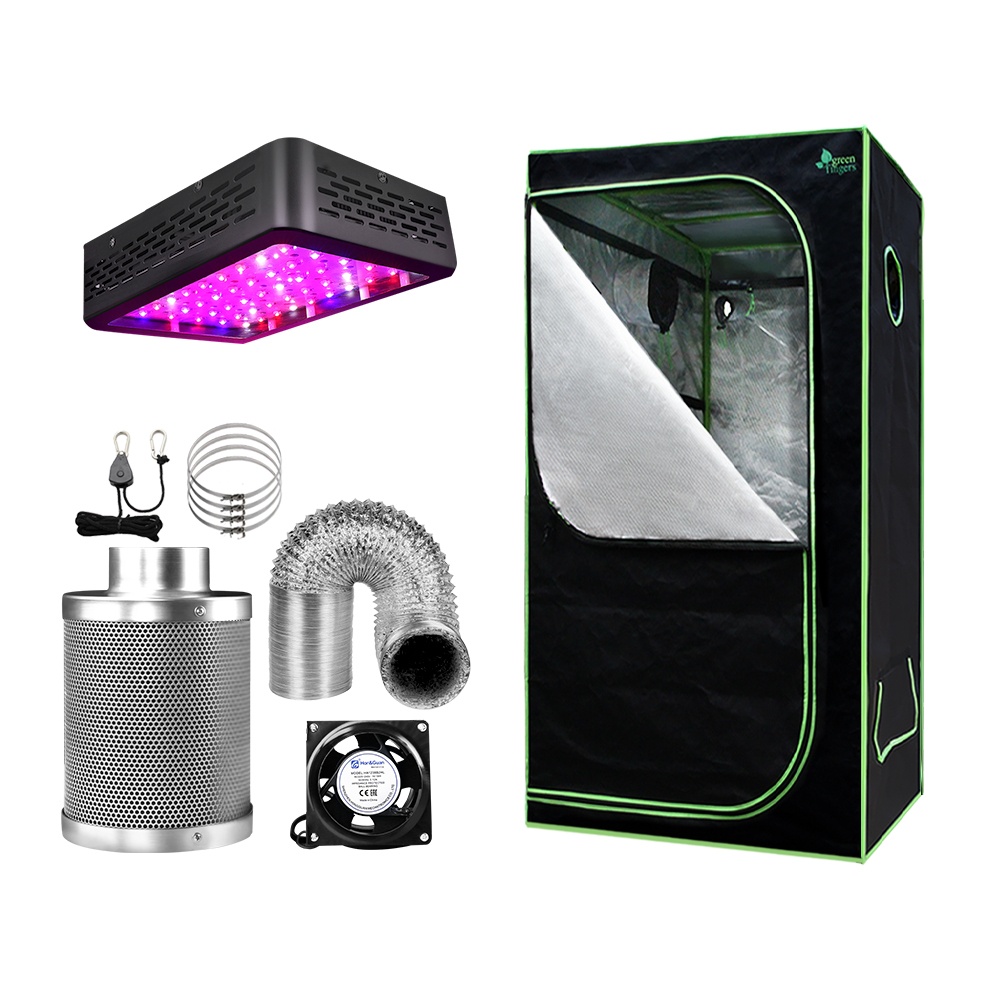
Greenfingers Grow Tent 600W LED Grow Light 60X60X140cm Mylar 4" Ventilation
Brand: Lucky Deals
Need to keep your precious flora and vegetation growing healthy in every season? Our Green Fingers LED Grow Light is the perfect solution. Our grow light is designed to stimulate plant growth by emitting a light appropriate for photosynthesis where there is either no naturally occurring light or where supplemental light is required. It provides a light spectrum similar to that of the sun and outdoor conditions are mimicked with varying colour, temperatures and spectral outputs from the grow light, as well as varying the lumen output (intensity) of the lamps. With LEDs, there is a cost savings of up to 70% for the most effective produce per watt. Both ballast and reflector are built-in for certain models, and an advanced thermal system keeps the ensemble cool at all times. Plus, the full spectrum control also provides plants and flowers with everything they desire in natural sunlight. Not least, the grow light is engineered to keep the balance with high PAR and suitable coverage so that light is spread out and not concentrated at the center to prevent sunburn. With a lifespan of up to 100,000hours, the LED grow light is guaranteed to give you higher yields and better harvest time and again. As a perfect accessory to the grow light, our Grow Tent is designed to ensure optimum utilization of the grow light to maximise yields. The powder-coated steel frame and highly durable interior and interior fabric construction all add to its long-lasting functionality. Other useful add-ons include a powerful ventilation fan and efficient active carbon filter and a long 5m ducting to facilitate hassle-free installation. Note: LEDs are extremely bright when working. Do not look directly into them. Features: Grow Tent Strong steel construction Heavy-duty corner connectors Easy install, no tools needed Spacious interior 600D oxford cloth exterior Aluminium foil inner lining Removable water-proof floor tray Heavy-duty support bar for lights and fans Zippered doors and zippered windows One cooling air tube Two air extraction openings Two power cord ports Three ventilation windows LED grow light 600W Eco Type High PAR value For all stages of plant growth Intelligent Epistar LED chip Up to 70% costs savings Advanced thermal management system Life expectancy 50,000hrs to 100,000hrs Indoor use Standard Australian plug RCM, SAA, CE, RoHS certified 6" Ventilation Fan CE certificate High impact polycarbonate blade AU standard plug Powerful and efficient performance Lightweight and practical. Noiseless and power saving 6" Active Carbon Filter Recommended filter flow: 290~500m3/h 50mm RC-48 Australian virgin carbon bed Vibra machine packed carbon Customized open air stainless steel mesh Anti-air-bypass technology 5m Aluminium Ducting Standard 5 meters length, compressed to 0.4-0.6 meter Individually boxed Easy to connect to either round or oval ducting No special tools required for cutting or fixing Fire-resistant Heavy-duty and flexible dual layer Aluminium foil Specifications: Grow Tent Frame: Powder coated steel Exterior fabric: 600D Oxford cloth Interior fabric: 600D Diamond texture Inner lining: Aluminium foil Overall dimensions: 60cm x 60cm x 140cm (*according to model) Colour: Black and Green Assembly required: Yes Number of packages: 1 Grow Light LED Quantities: 60pcs 10W LEDs Avg. Power Draw: 100watt±5％ Perfect for 2ft x 2ft vegetative coverage at 24" height Perfect for 1.5ft x 1.5ft flowering coverage at 18" height LEDs Angle: 90° Input Voltage: AC100-240V Frequency: 50-60Hz Lifespan: 100,000 hours Replaces a 250watt HPS/MH Spectrum: 450-470nm,620-630nm,650-670nm,UV400-410,IR730,6000k,3000k 4" Ventilation Fan Current: 0.2A Power: 32W Speed: 2500rpm Air flow: 350m3/H Noise: 34fb (A) 4" Carbon Filter Material: Stainless steel Weight: 3.2kg /5.5kg Ducting Length: 5m Material: Dual-layer aluminium foil Assembly required: Yes Number of packages: 3 Package Content: 1 x Greenfingers LED Grow Light 1 x Greenfingers Grow Tent 1 x Ventilation Kit 1 x Assembly Instructions
Category: Home & Garden > Plants > Plant & Herb Growing Kits > Plant Growing Kits